The Canterville Ghost (2023 film)

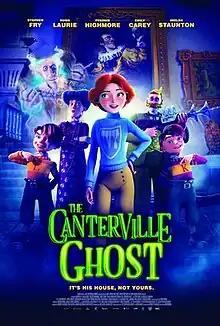
Official poster

The Canterville Ghost is a 2023 British animated fantasy comedy film directed by Kim Burdon and Robert Chandler. It is based on the short story of the same name by Oscar Wilde. The film stars the voices of Stephen Fry, Hugh Laurie, Freddie Highmore, Emily Carey, Imelda Staunton, Toby Jones, Miranda Hart, David Harewood, and Meera Syal.